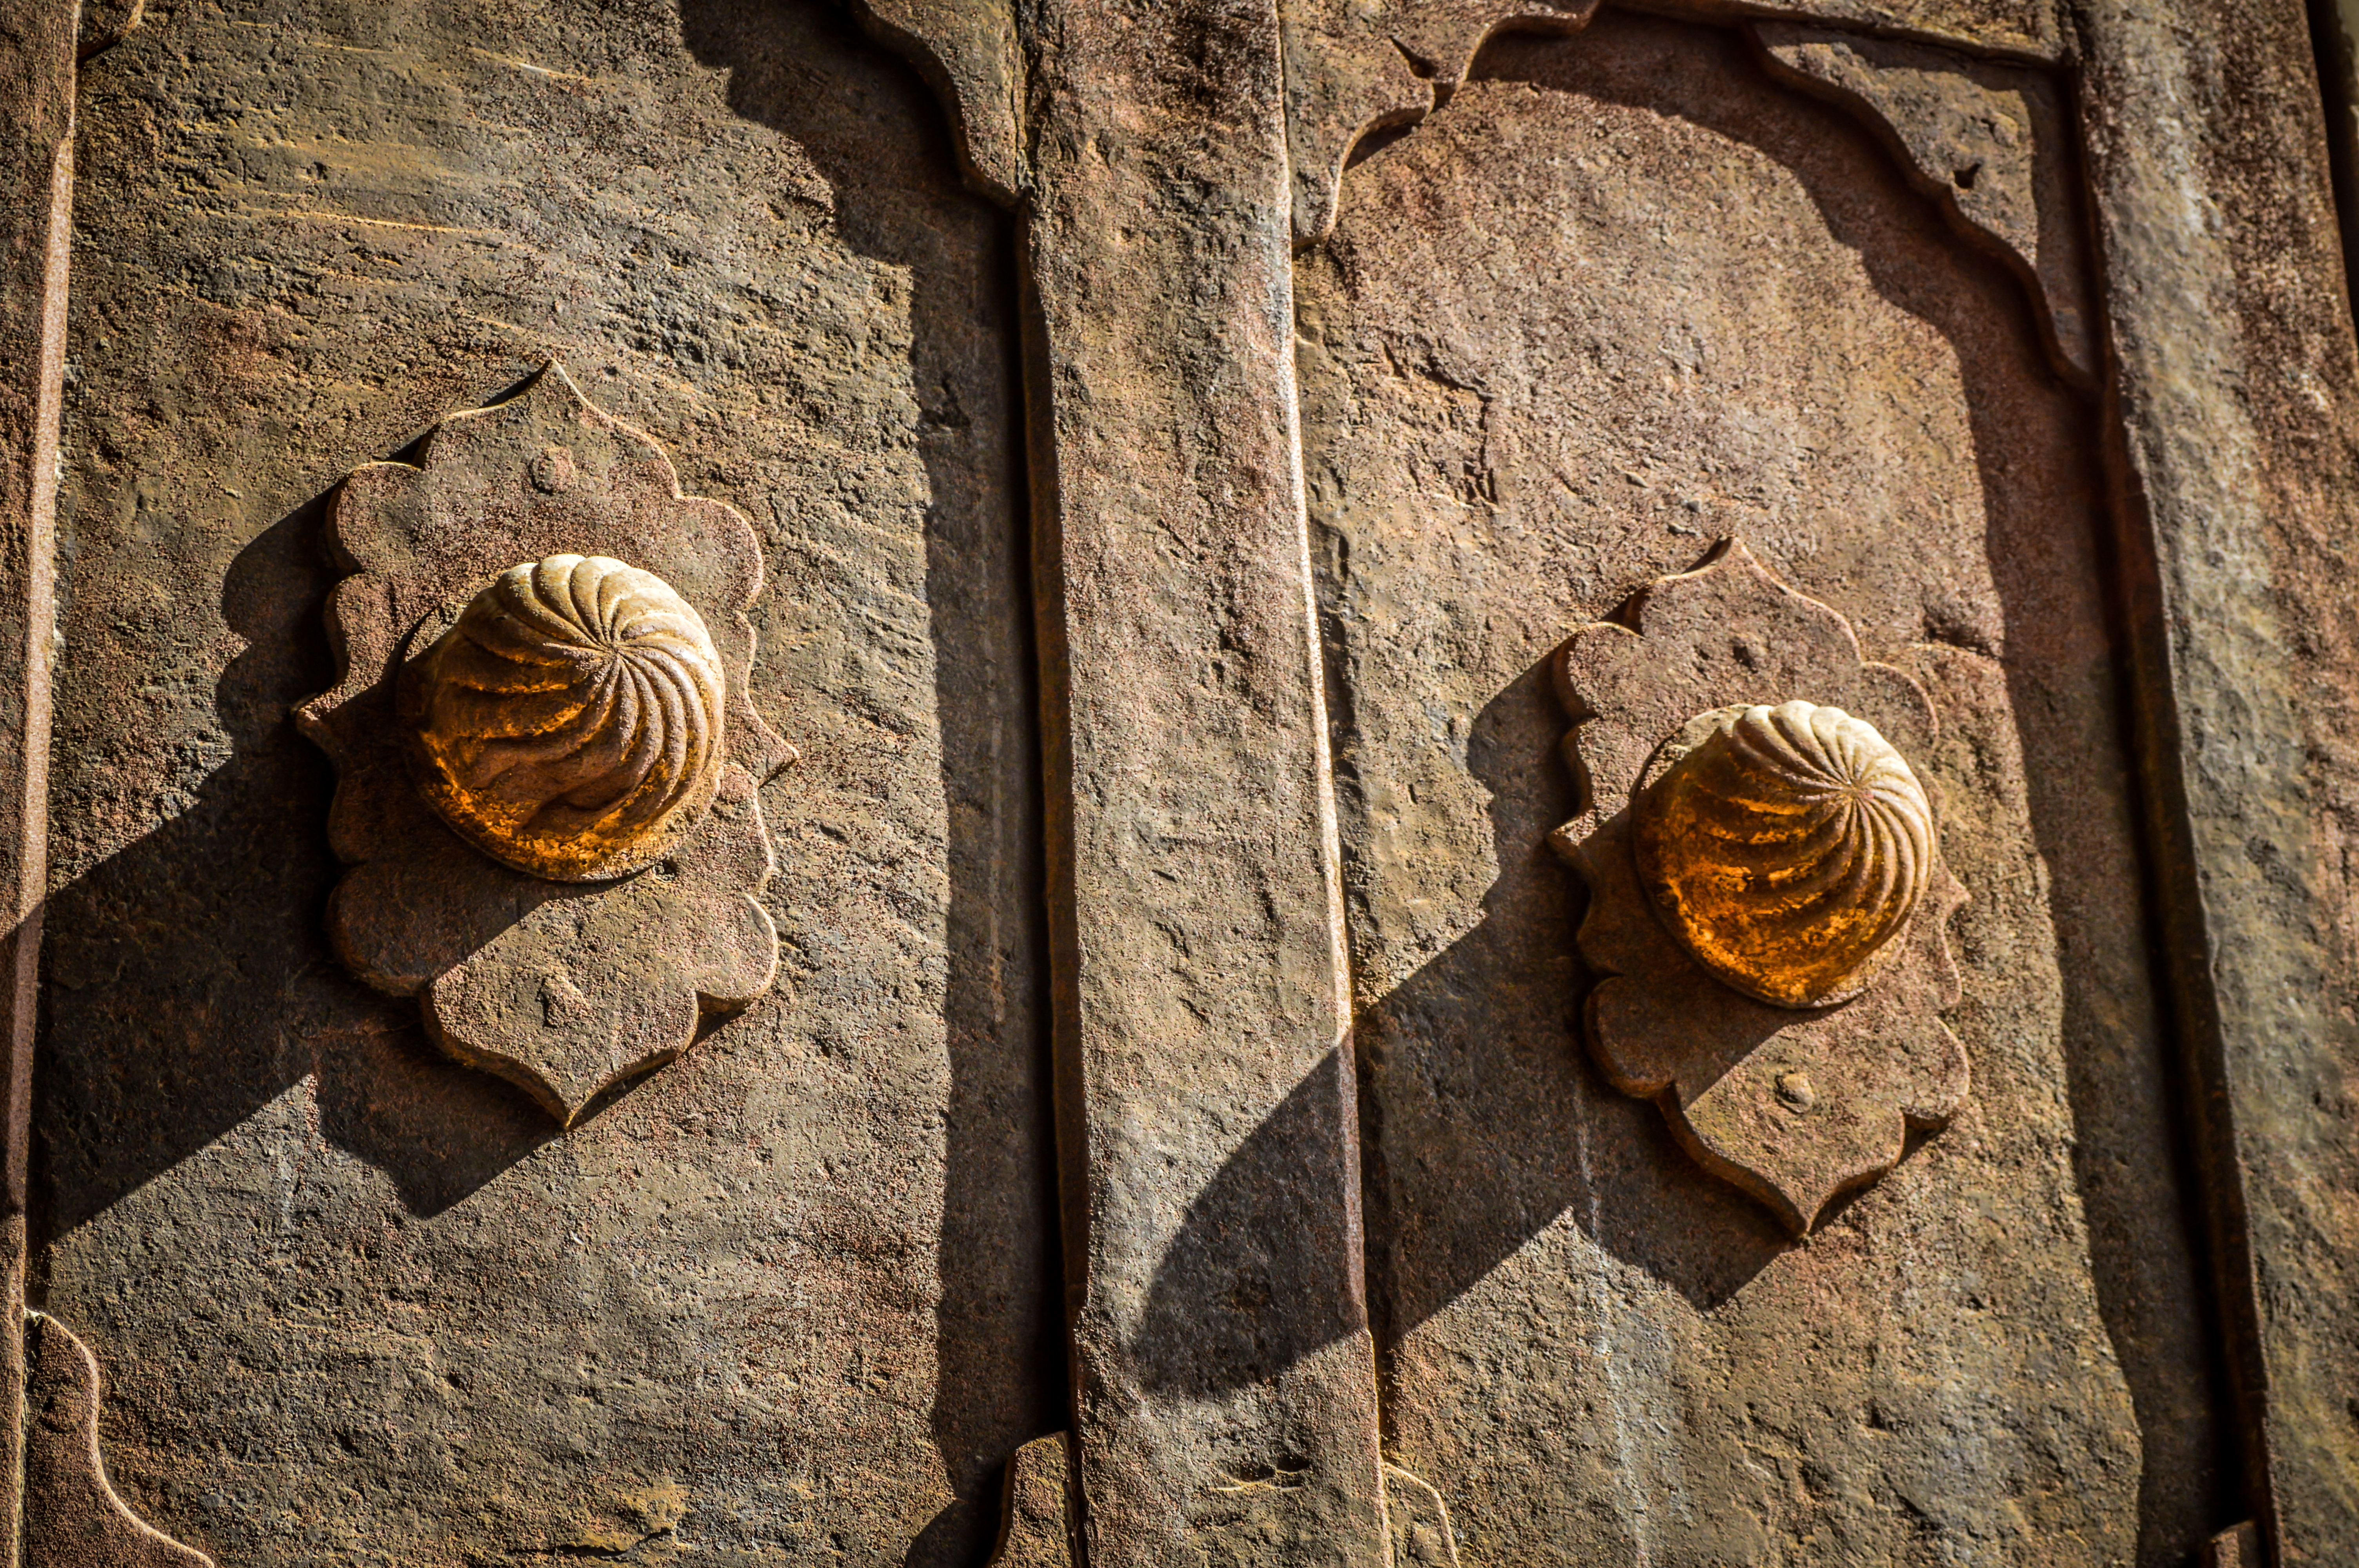
aged, ancient, antique, architecture, art, background, classic, closeup, decoration, decorative, design, detail, door, doorway, entrance, front, gate, green, handle, handles, home, house, iron, lock, metal, old, ornate, rusty, style, traditional, vintage, white, wood, wall, carving, stone carving, ancient history, history, temple, sculpture, plant, arch